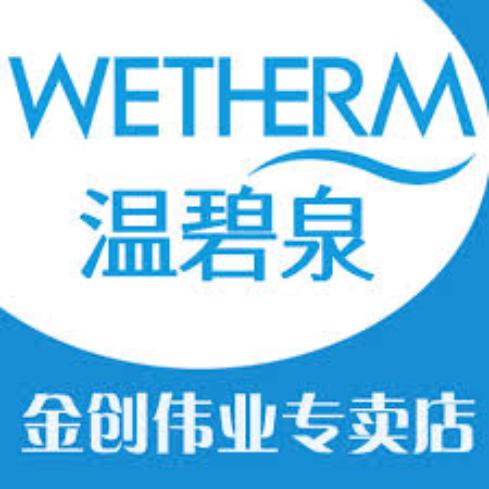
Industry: Necessities